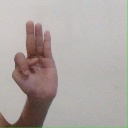
अक्षर: भ